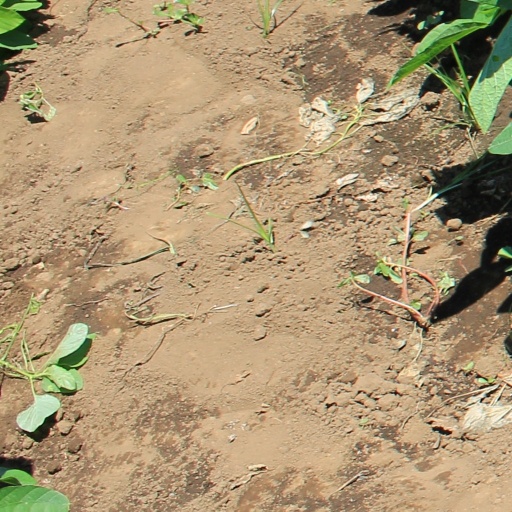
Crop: soybean